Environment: real
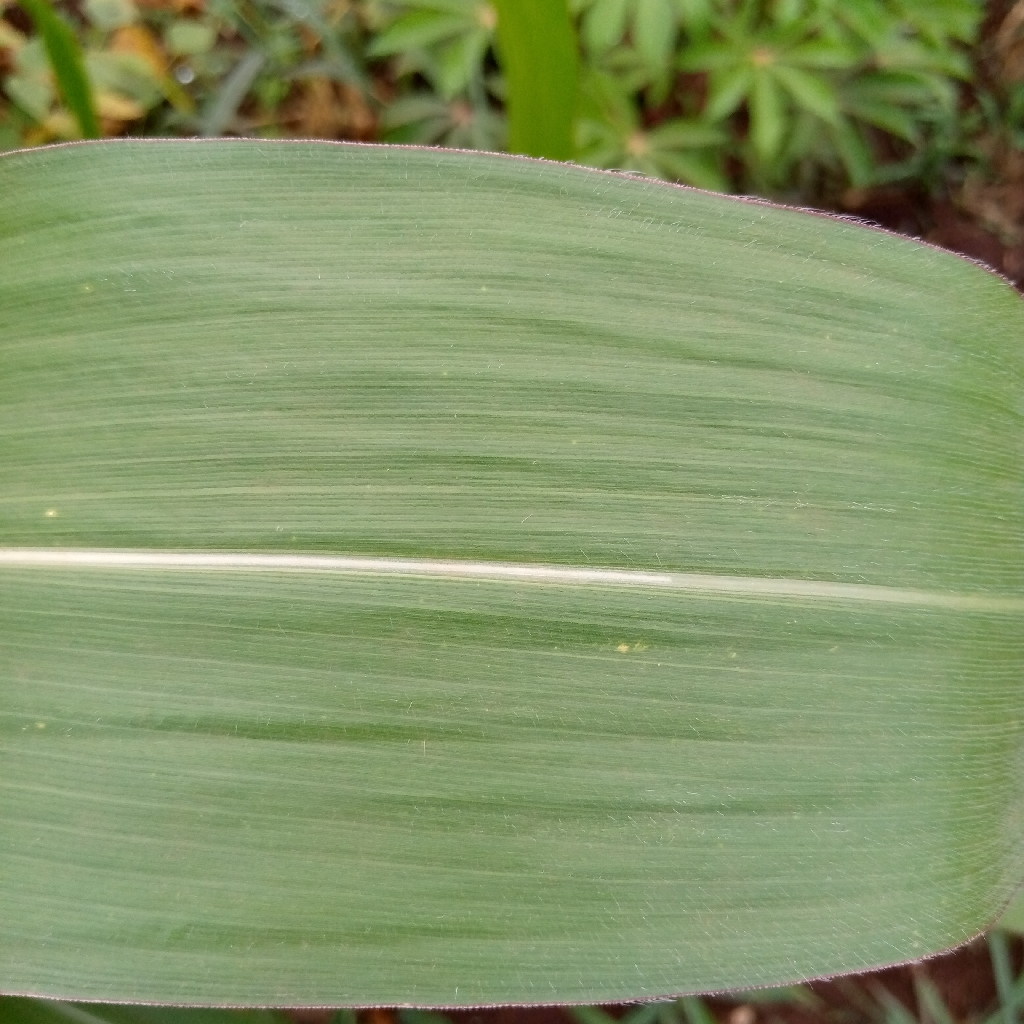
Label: healthy